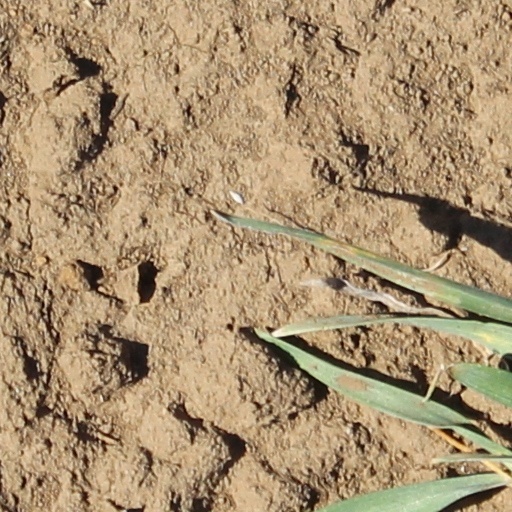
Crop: wheat